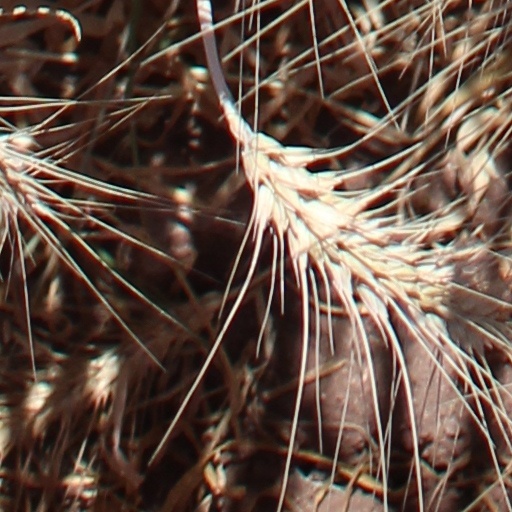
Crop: wheat